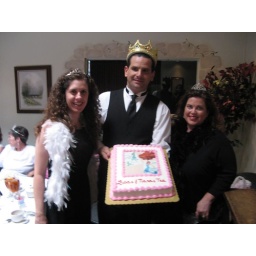
Our beautiful cake with the covers of the books by our guest authors -- ENCHANTED, INC and CHARMED &amp;amp; DANGEROUS.